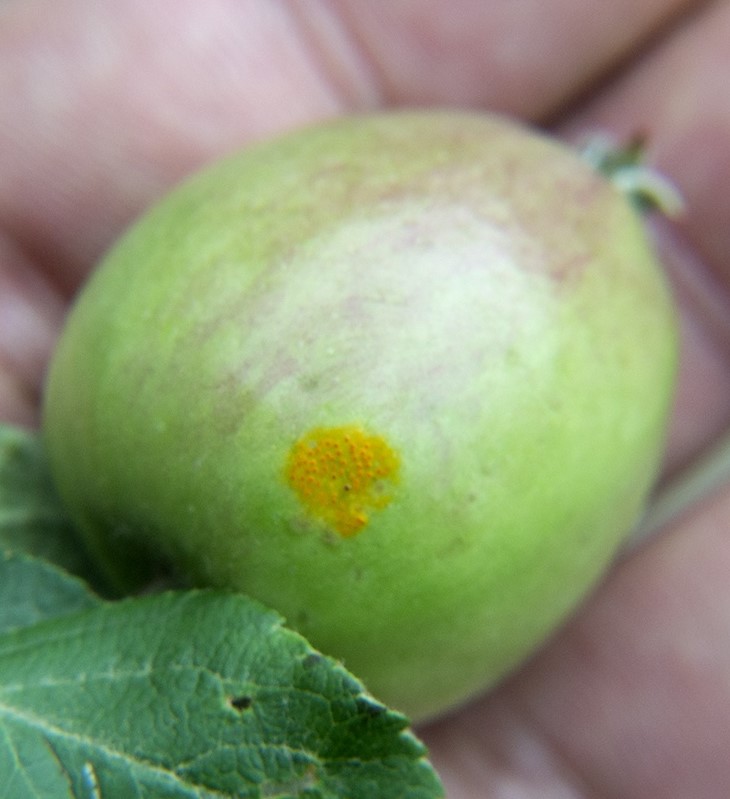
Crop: apple
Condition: rust